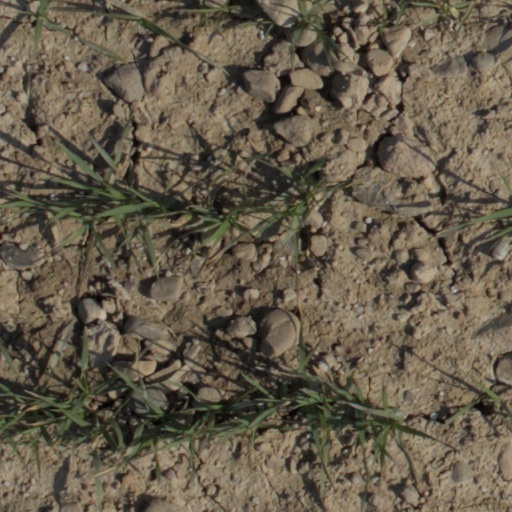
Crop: wheat